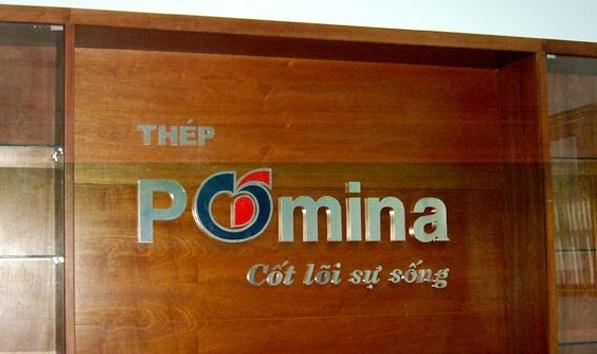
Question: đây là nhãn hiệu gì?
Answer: đây là hiệu thép